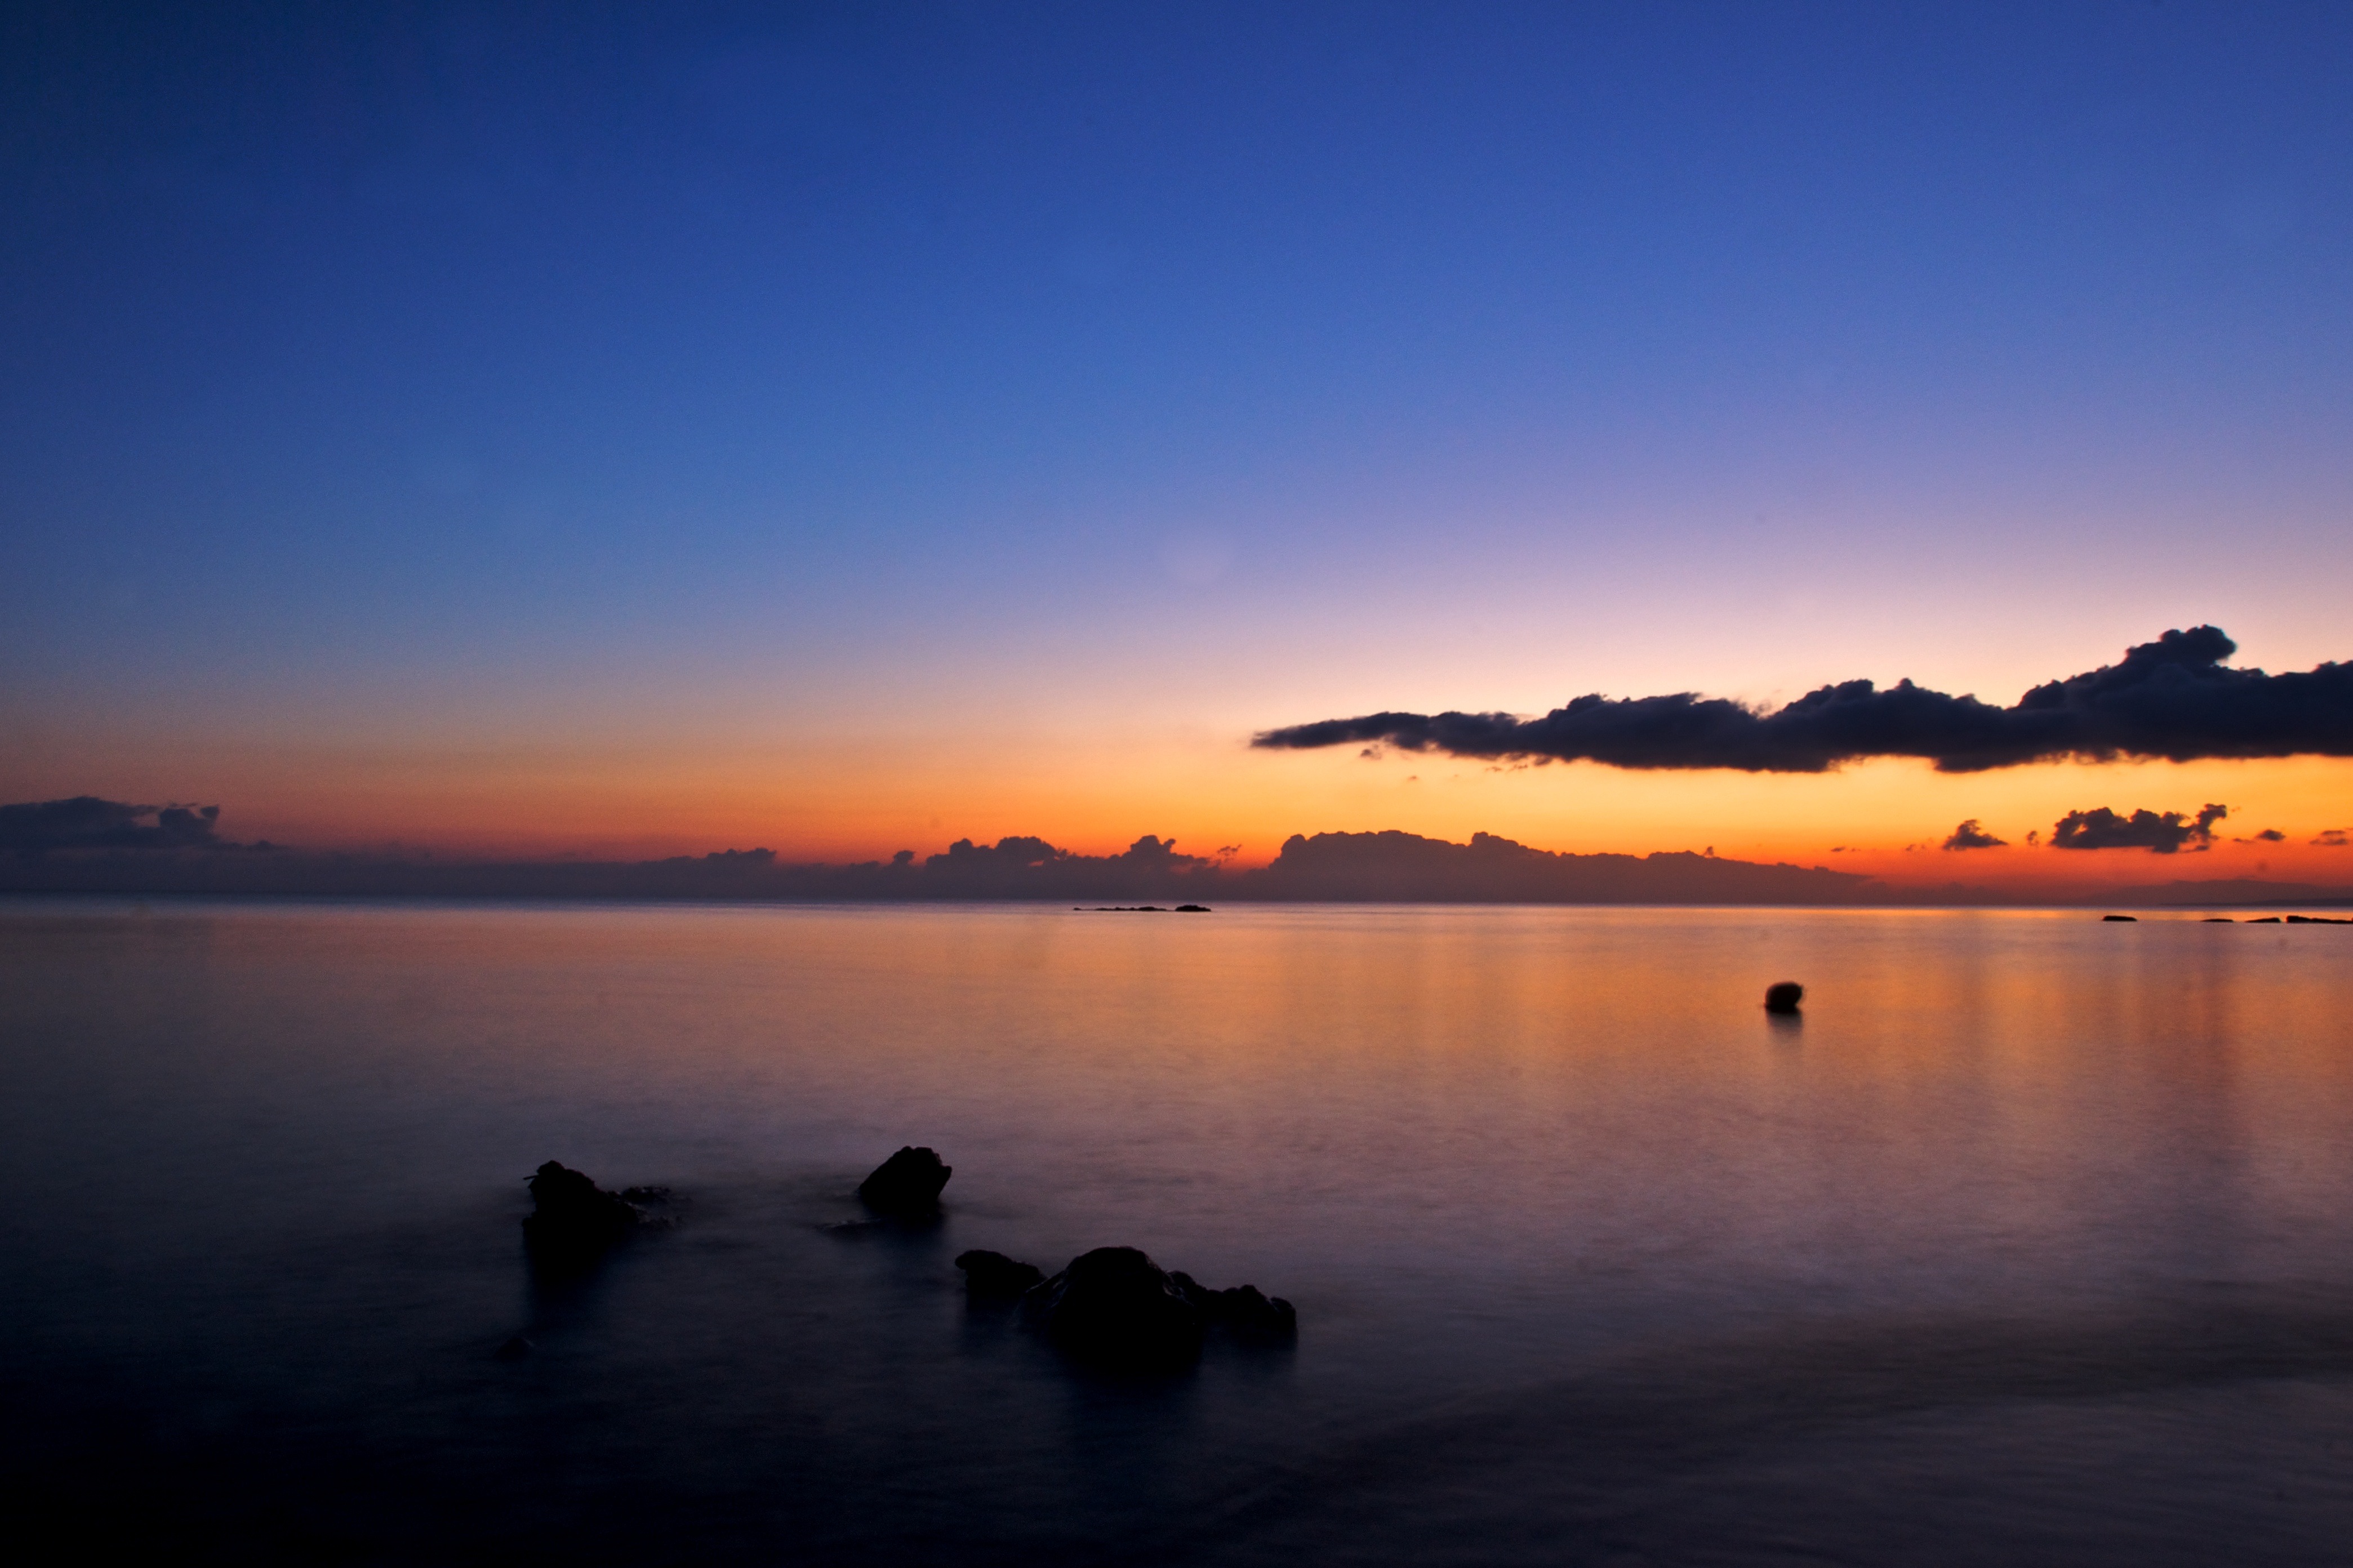
sea, coast, horizon, cloud, sun, sunrise, sunset, morning, lake, dawn, dusk, evening, reflection, red, blue, headband, rocks, colors, sony, longexposure, tamron, loch, 2010, a700, zante, zakynthos, tsilivi, planosbay, afterglow, 1024, alexandrahotel, atmospheric phenomenon